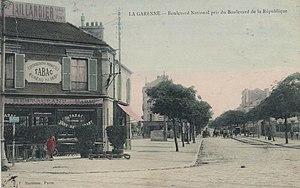
La Garenne-Colombes.Boulevard National pris du boulevard de la République
Le boulevard National est une voie de communication située à La Garenne-Colombes.